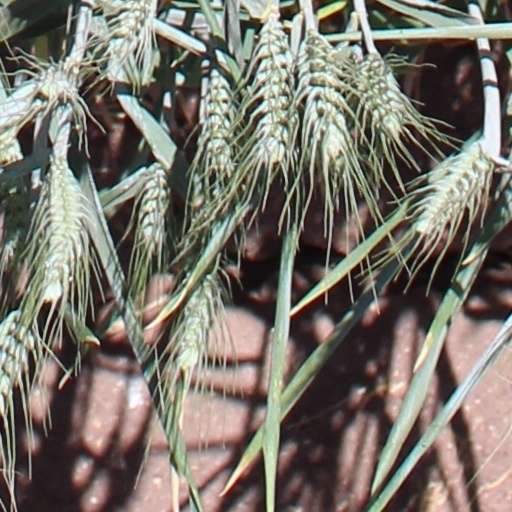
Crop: wheat